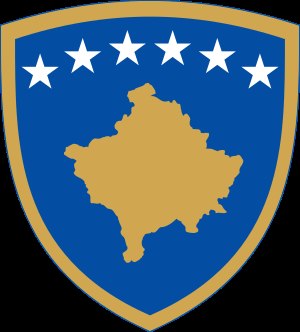
Kosovos nationalvåben
Kosovos nationalvåben
Kosovos nationalvåben blev antaget, da Kosovo erklærede sin selvstændighed 17. februar 2008. Våbnet forestiller et gyldent kort over Kosovo under seks stjerner på en mørkeblå baggrund.